Greenland ice sheet

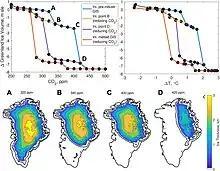
Potential equilibrium states of the ice sheet in response to different equilibrium carbon dioxide concentrations in parts per million. Second and third states would result in and of sea level rise, while the fourth state is equivalent to .

Notably, the ice sheet's massive size simultaneously makes it insensitive to temperature changes in the short run, yet also commits it to enormous changes down the line, as demonstrated by paleoclimate evidence. Polar amplification causes the Arctic, including Greenland, to warm three to four times more than the global average: thus, while a period like the Eemian interglacial 130,000–115,000 years ago was not much warmer than today globally, the ice sheet was warmer, and its northwest part was 130 ± 300 meters lower than it is at present. Some estimates suggest that the most vulnerable and fastest-receding parts of the ice sheet have already passed "a point of no return" around 1997, and will be committed to disappearance even if the temperature stops rising.